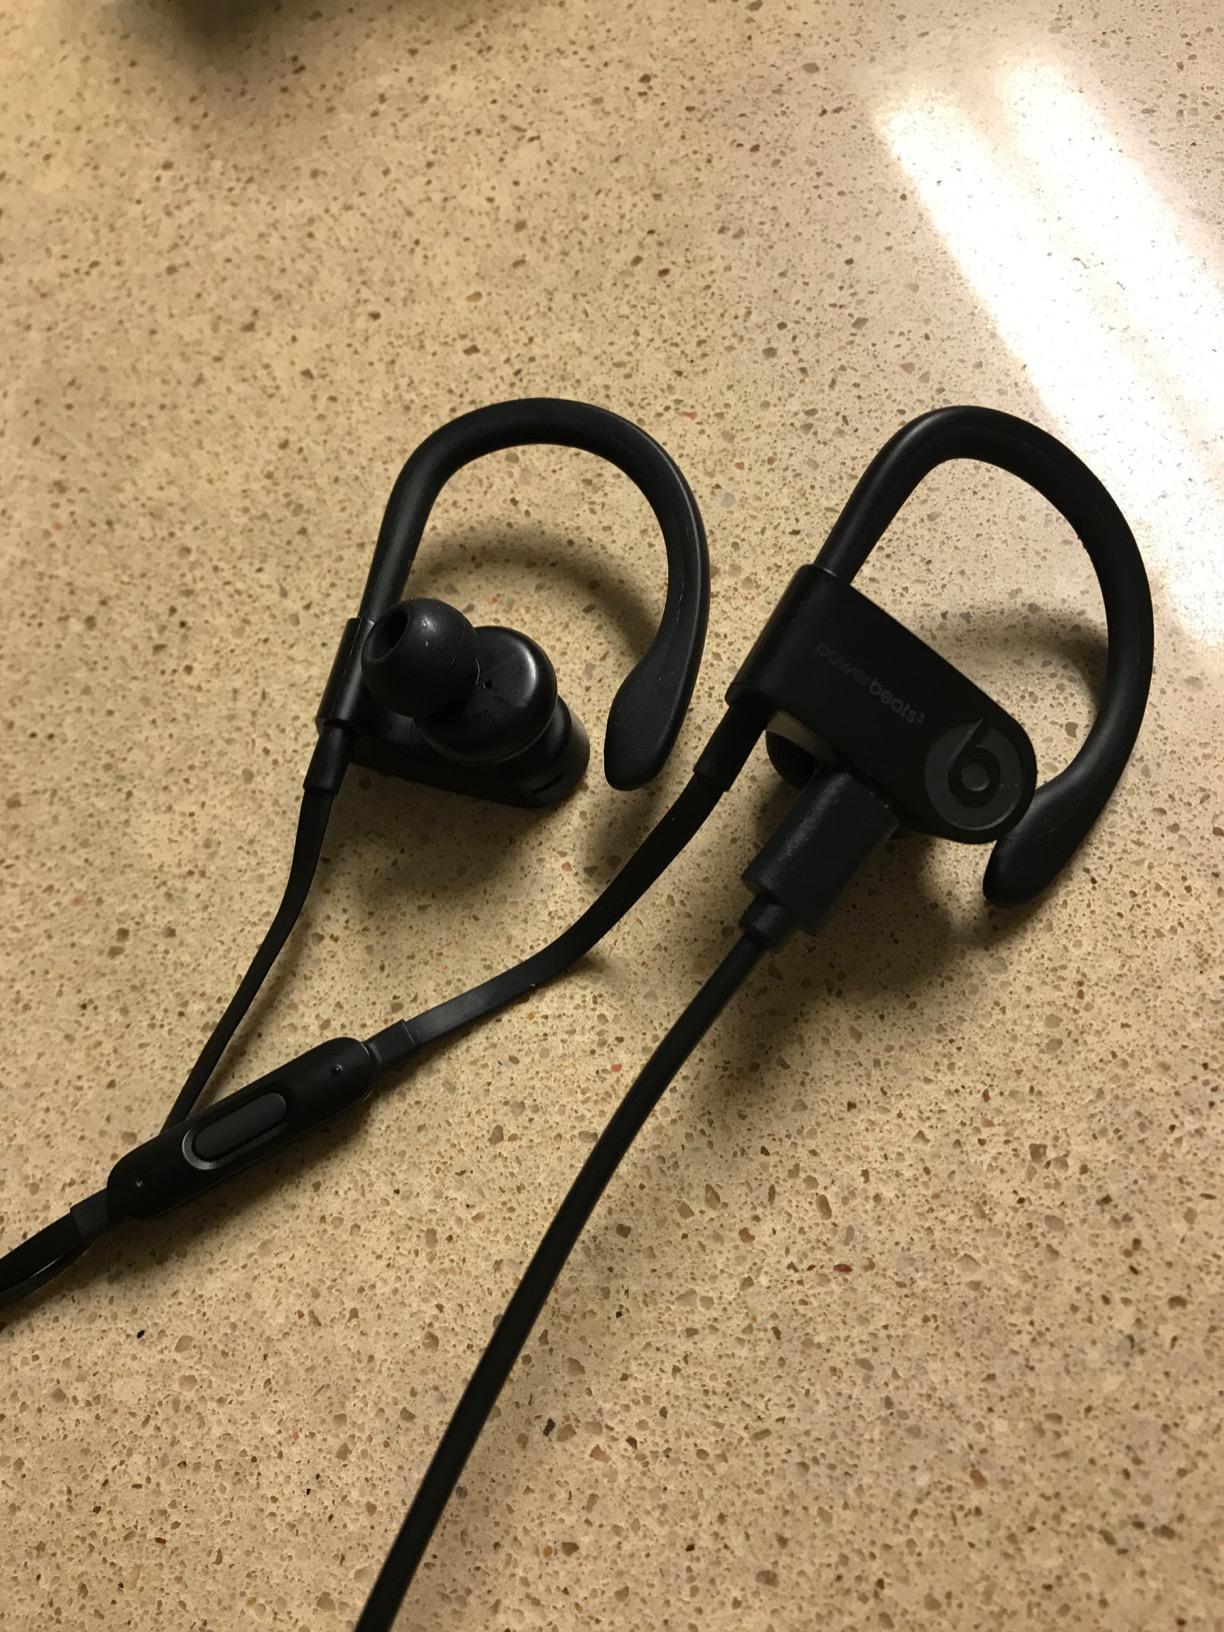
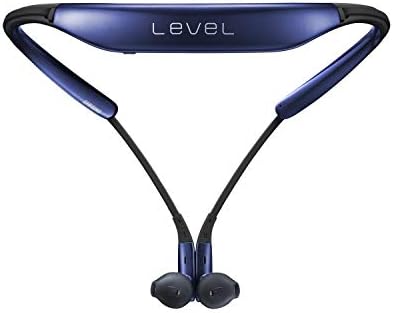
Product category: headphones
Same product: no